John Saxon

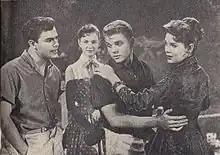
John Saxon, Shelley Fabares, John Wilder and Jill St. John in "Summer Love" (1958)

Saxon spent 18 months at Universal before the studio first used him in a film. His first significant role was a juvenile delinquent in "Running Wild" (1955), co-starring Mamie Van Doren. According to "Filmink", "young Saxon had a scowling, broody teen quality that was in fashion in mid-'50s Hollywood."